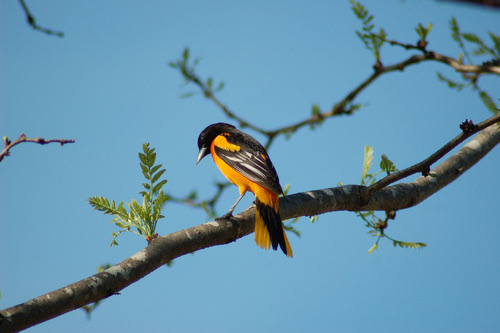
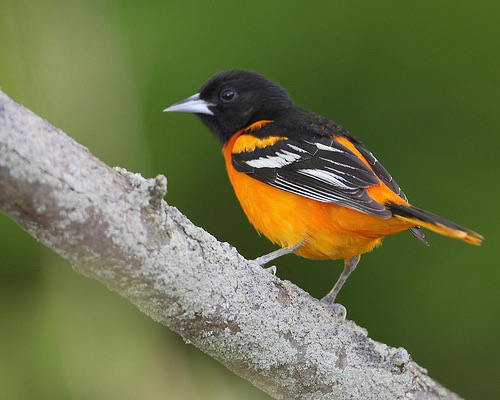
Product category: misc
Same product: yes